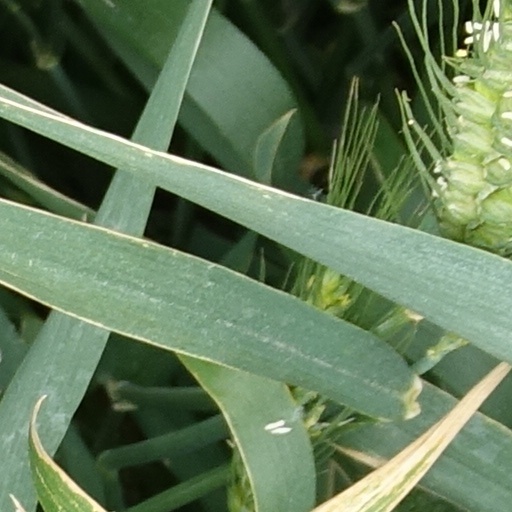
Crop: wheat